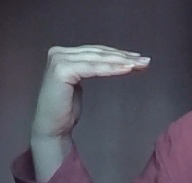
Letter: haa